Senegalia rugata

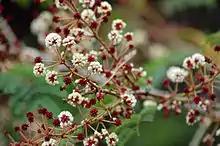
Flowers

In commercial extracts, when the plant is hydrolyzed it yields lupeol, spinasterol, acacic acid, lactone, and the natural sugars glucose, arabinose and rhamnose. It also contains hexacosanol, spinasterone, oxalic acid, tartaric acid, citric acid, succinic acid, ascorbic acid, and the alkaloids calycotomine and nicotine.